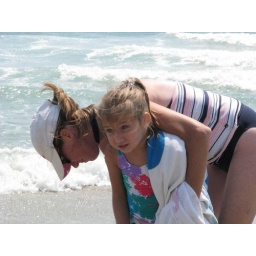
Kate wraps Sarah up in a warm towel after some wading in the cold water off of Moody Beach.